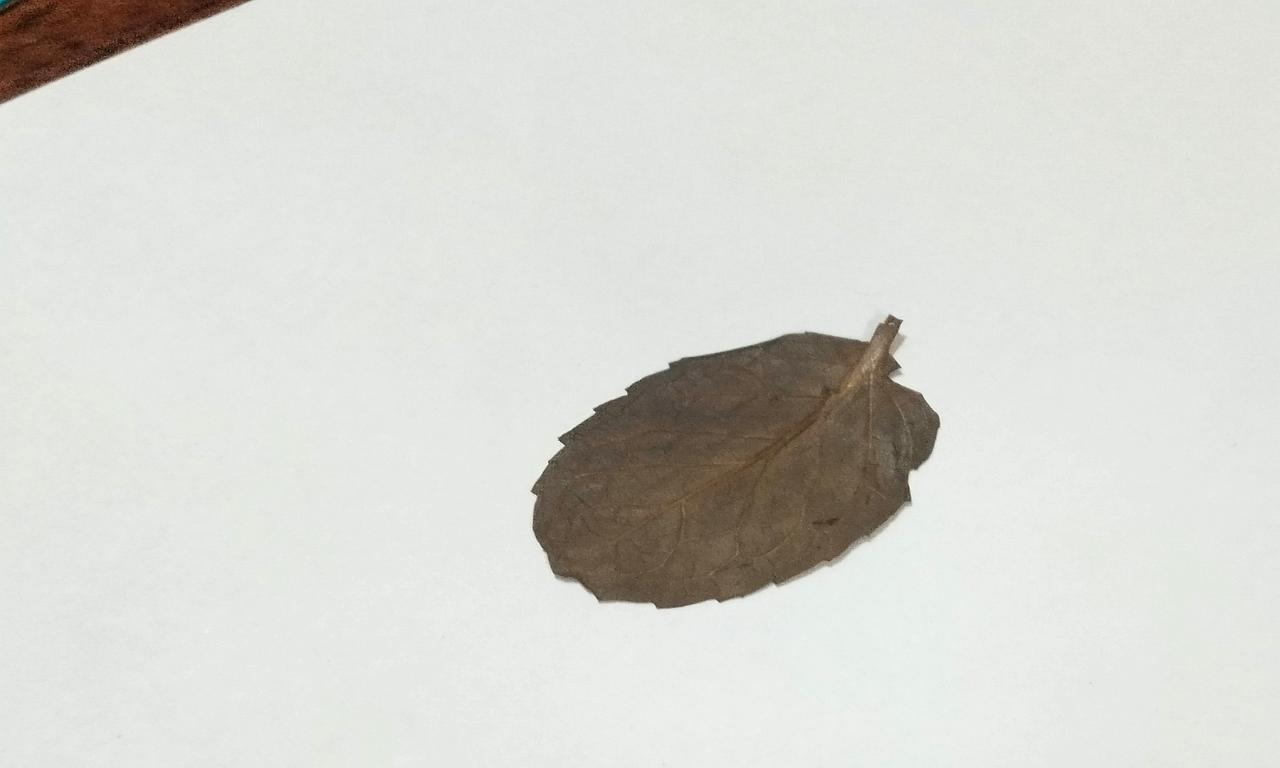
Label: Dried